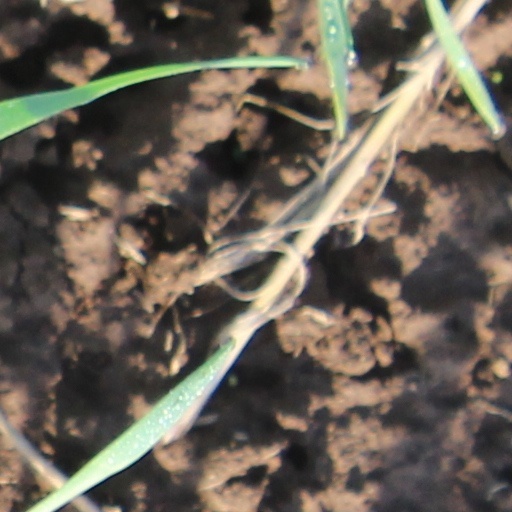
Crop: wheat